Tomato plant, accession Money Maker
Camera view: horizontal (90 deg, fisheye); turntable rotation: 240 degrees
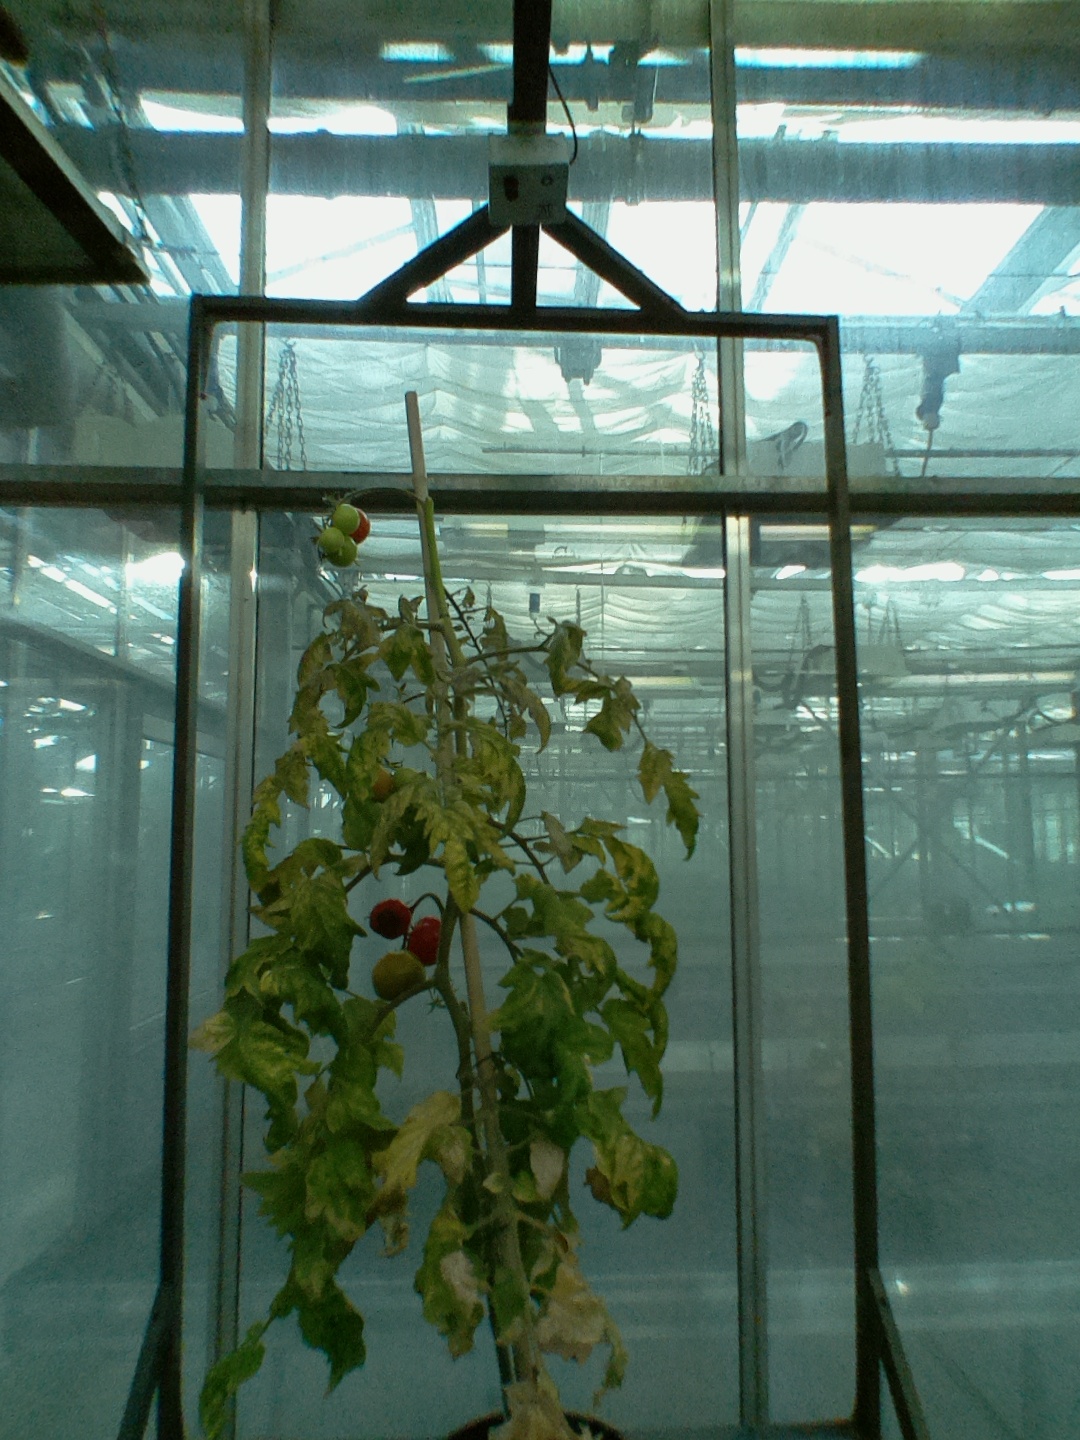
BBCH growth stage 84: 40%-50% of fruits show typical fully ripe color